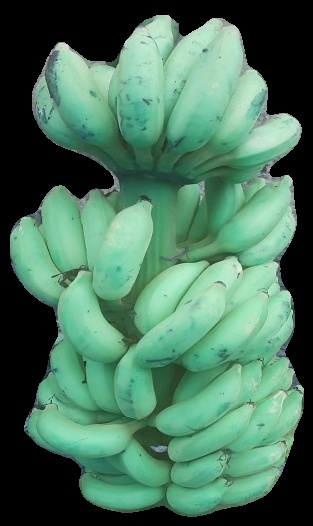
Variety: elakki-bale
Grade: grade2